Church of São Miguel do Castelo

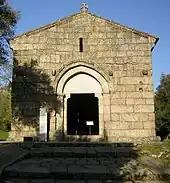
Main entrance with a facade that includes an archivolt portico, slit windows and cross fleury

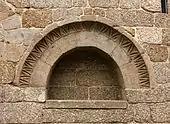
The ornate arcosolium on the northern facade of the Church

The Church stands on the northern limit of the historic centre of Guimarães, on the flank of Monte Latito, encircled by forest and accessible by several pedestrian trails. To the southeast is the Chapel of Santa Cruz, to the north is the Castle of Guimarães and to the south the Palace of the Dukes of Braganza.